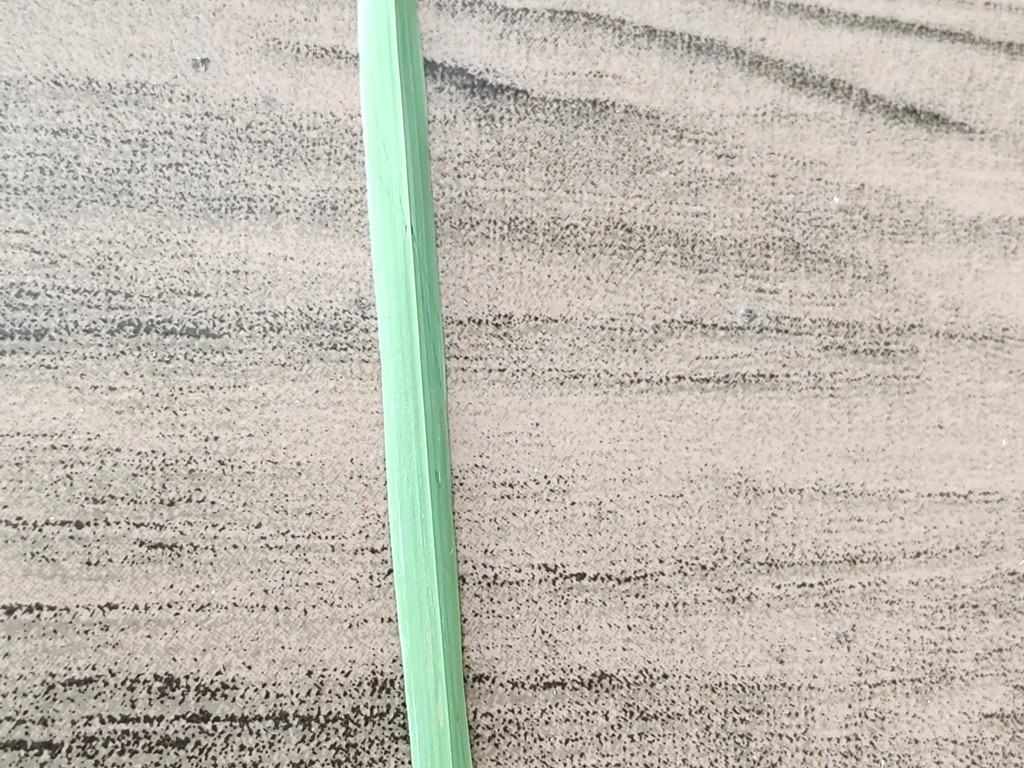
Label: Healthy